Kyle Balda

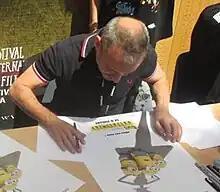
Balda in 2015.

Kyle Balda (born March 9, 1971) is an American animator and film director, best known for co-directing the Illumination films "The Lorax" (2012), with Chris Renaud; "Minions" (2015) and "Despicable Me 3" (2017), with Pierre Coffin; and "" (2022), with Brad Ableson and Jonathan del Val. He previously worked as an animator for Industrial Light & Magic before moving to Pixar where he worked on three of their films.